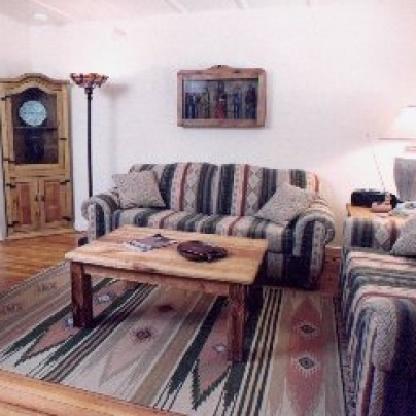
Scene: Indoor